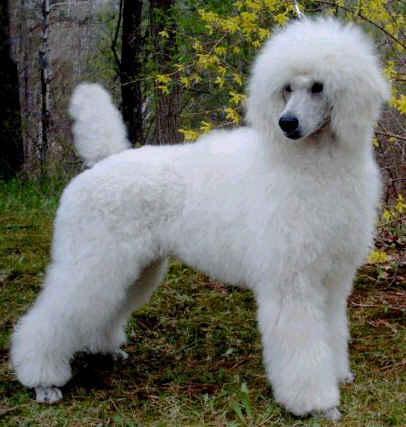
standard_poodle